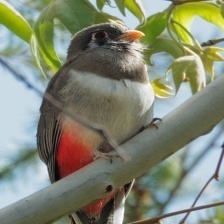
Species: ELEGANT TROGON
Scientific name: TROGON ELEGANS